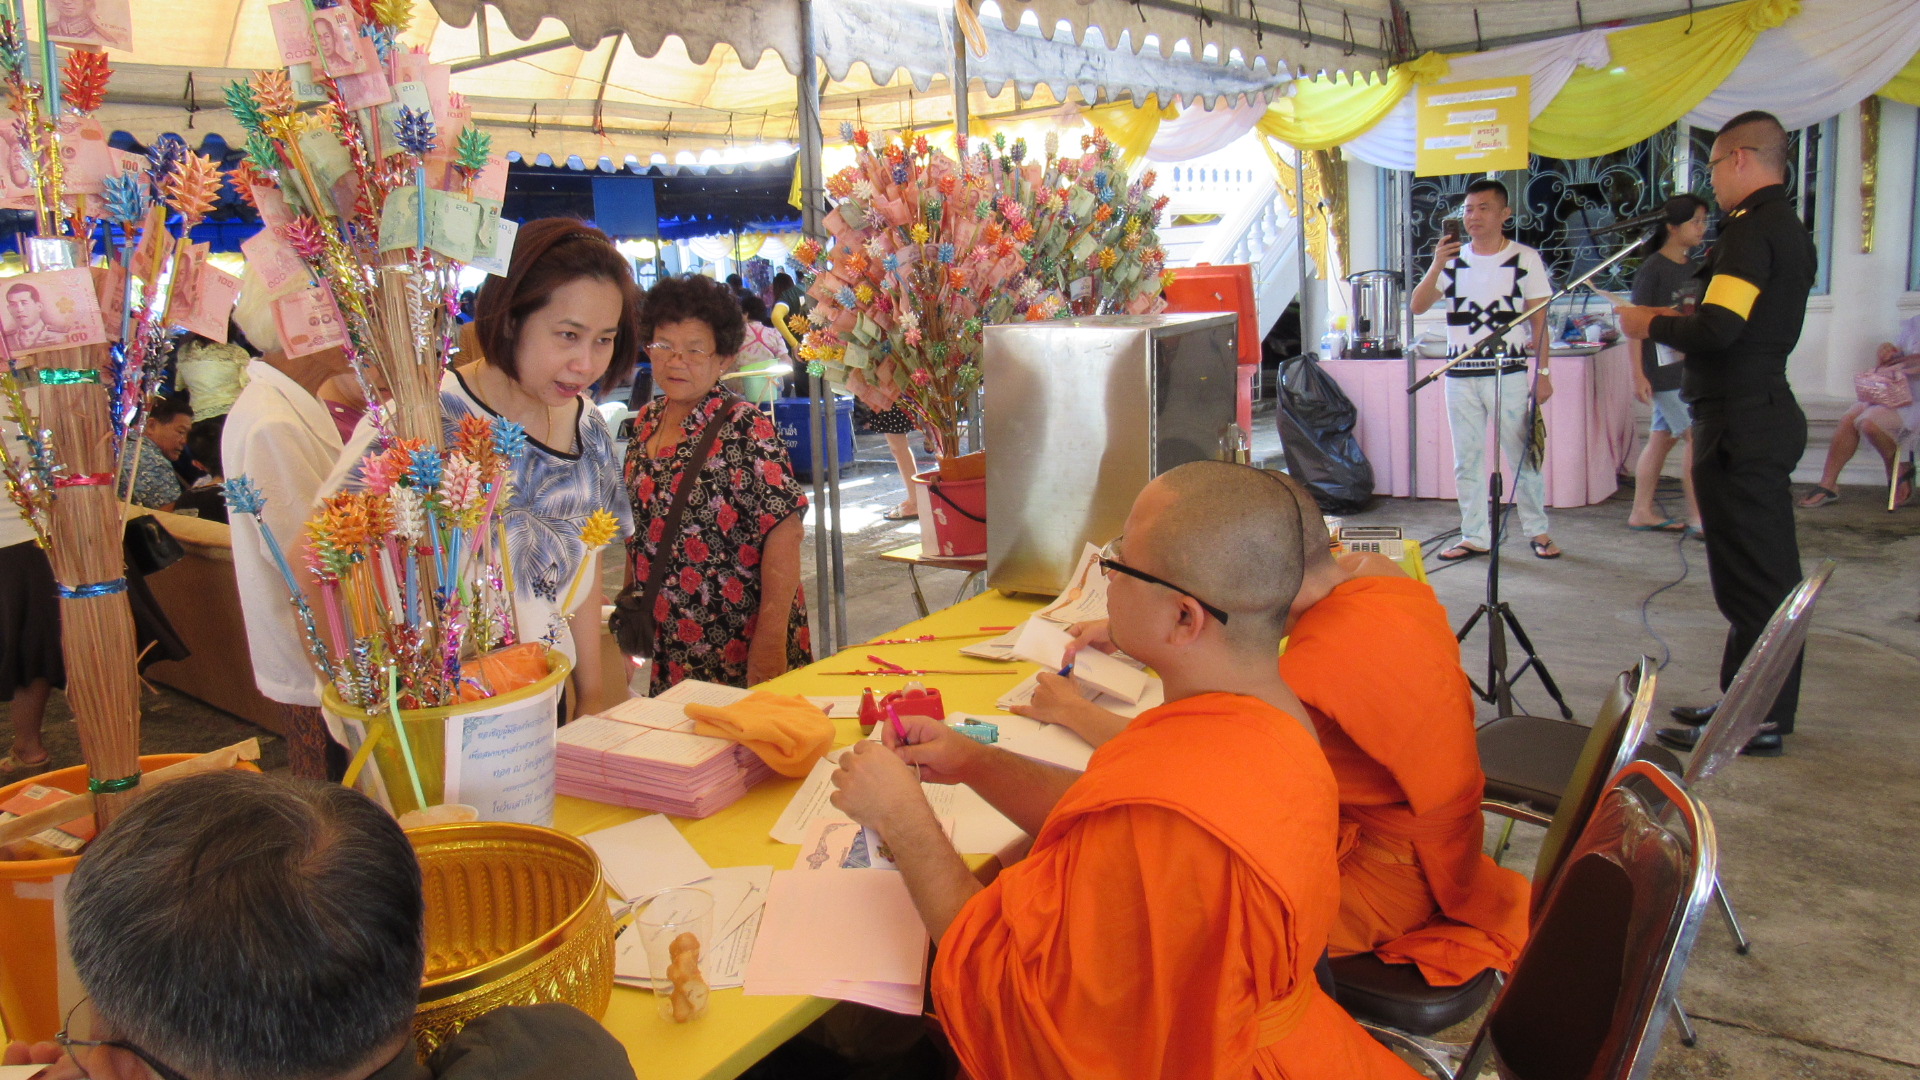
natural, event, temple, monk